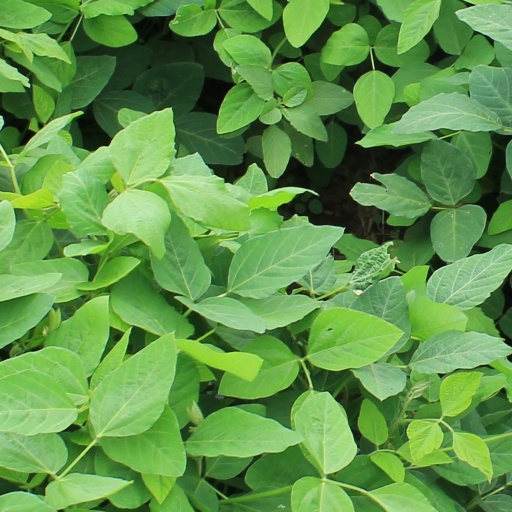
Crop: soybean